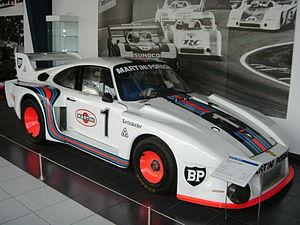
Les 6 Heures de Mugello étaient une course automobile automobile organisée en Italie sur le Circuit de Mugello pour des voitures de sport en endurance, du milieu des années 1970 à celui des années 1980, intégrées après une année d'existence en Championnat du monde des voitures de sport, pour sept saisons consécutives.
Les 6 Heures de Vallelunga sont une compétition automobile d'endurance organisée en Italie depuis 1973 au nord de Rome sur le circuit de Vallelunga. Depuis 2011, l'épreuve a été renommée les « 6 Heures de Rome ».